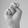
ASL letter: N